Punalur Suspension Bridge

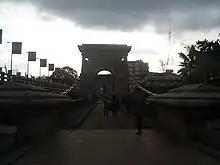

The bridge is connected to four wells. The iron rods of the bridge is connected to the clips, situated in the wells. Each well is about 100 feet deep and no one since knows the engineering behind the construction of this bridge. It still remains a mystery.